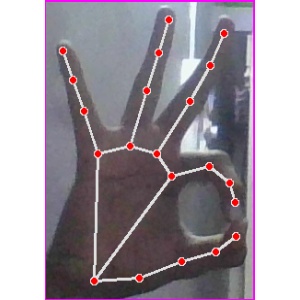
अक्षर: ण